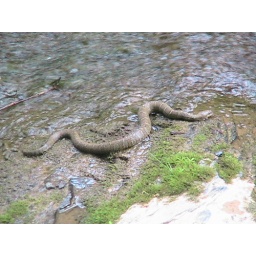
a snake catching little fish natural bridge in VA